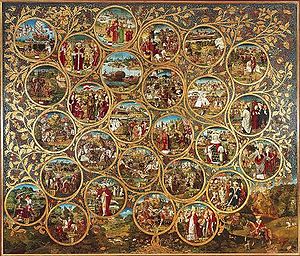
Huset Babenberg
Babenberger stamtræ
Babenberg var en slægt i Østrig, som havde titler som markgrever og hertuger i tiden før Habsburg-slægten kom til magten. Slægtens storhedstid var perioden fra 976 til 1248.